Fremont culture

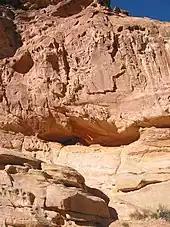
Typical "Moki Hut" placement in the crevice of the cliff

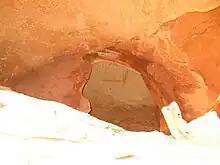
A Fremont Granary, called Moki Huts locally

Fremont Indian State Park in the Clear Creek Canyon area in Sevier County Utah contains the biggest Fremont culture site in Utah. Thousand-year-old pit houses, petroglyphs, and other Fremont artifacts were discovered at Range Creek, Utah. Nearby Nine Mile Canyon has long been known for its large collection of Fremont rock art. Other sites are found in The San Rafael Swell, Capitol Reef National Park, Dinosaur National Monument, Zion National Park, and Arches National Park.